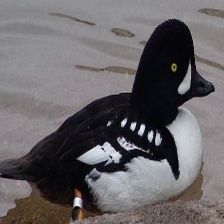
Species: BARROWS GOLDENEYE
Scientific name: BUCEPHALA ISLANDICA
ImageNet parent category: drake